Nissan Townpod

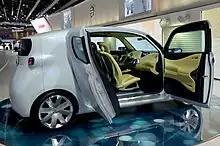
View with front and rear doors open

The Townpod was developed focusing on the versatility, so that it could adapt to different and peculiar needs.